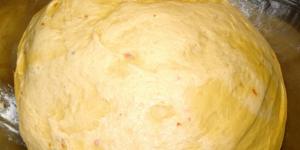
pan de romesco